Víctor Rodríguez (Spanish footballer)

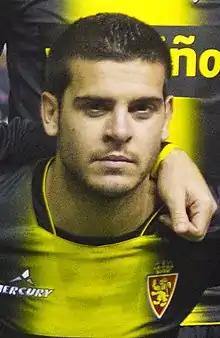
Rodríguez with Zaragoza in 2012

Víctor Rodríguez Romero (born 23 July 1989) is a Spanish former professional footballer who played as a winger.